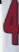
Number: 4